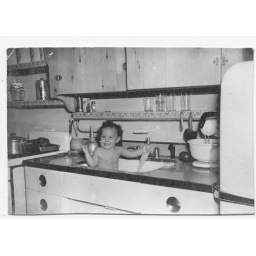
Rita getting a bath in the kitchen sink on theback house, Kendall property.